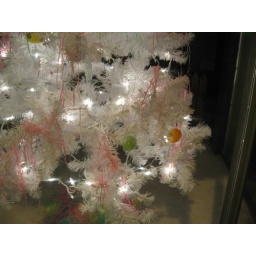
plastic Easter egg tree in a store on March 23, 2010 in Richland Center, Wisconsin